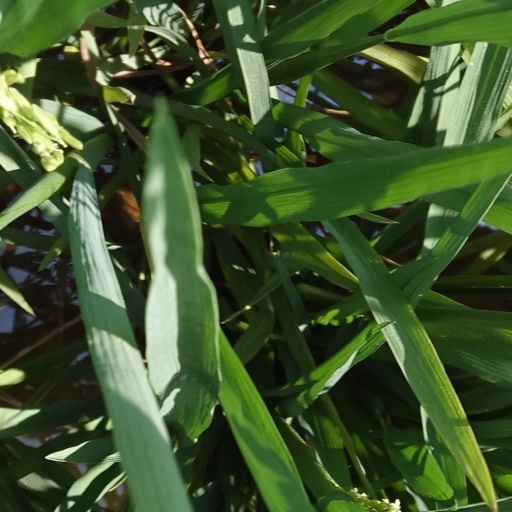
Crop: rice